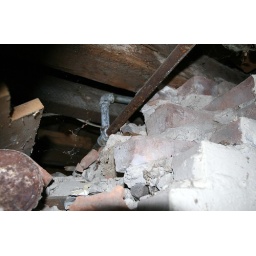
from basement toward under kitchen floor where rear of fridge